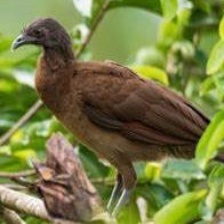
Species: GREY HEADED CHACHALACA
Scientific name: ORTALIS CINEREICEPS